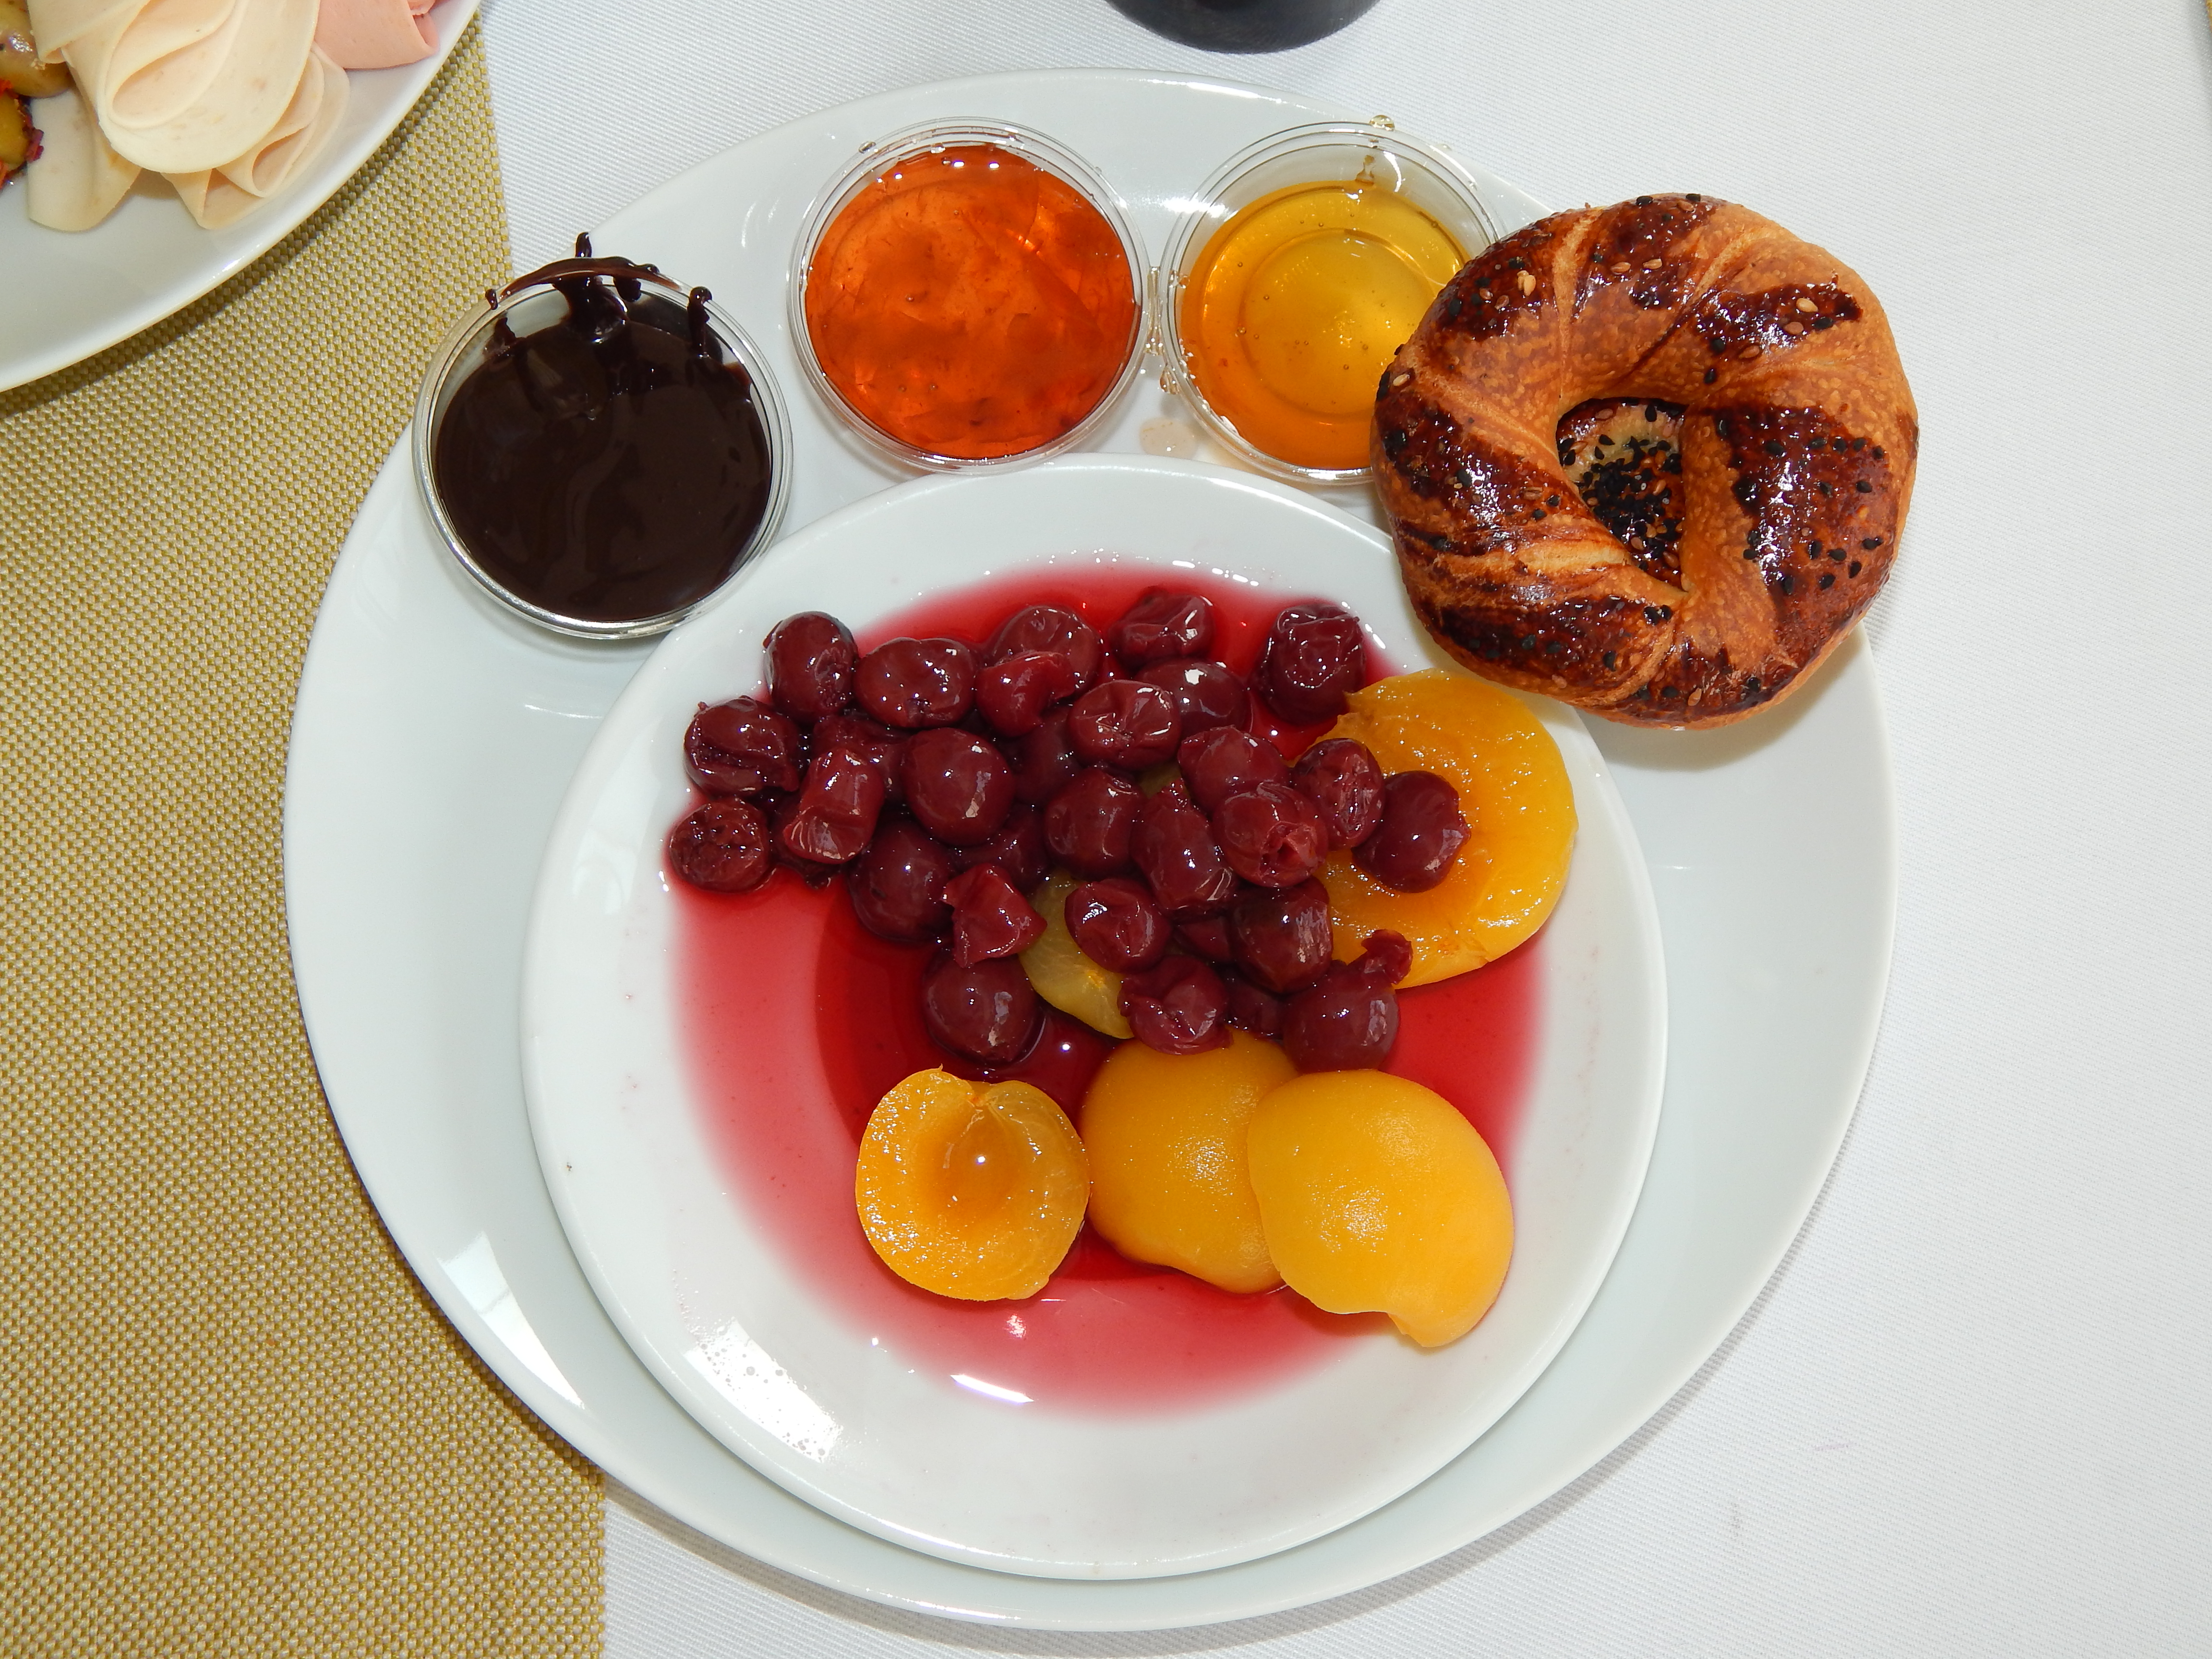
cuisine, food, breakfast, pizza, restaurant, traditional, delicious, sweet, cheese, background, beautiful, white, eat, dinner, plate, lunch, healthy, hot, table, dessert, meal, brunch, full breakfast, fruit, dish, vegetarian food